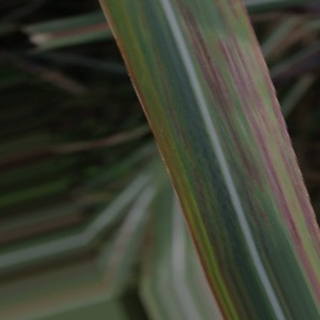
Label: sugarcane_bacterial_blight